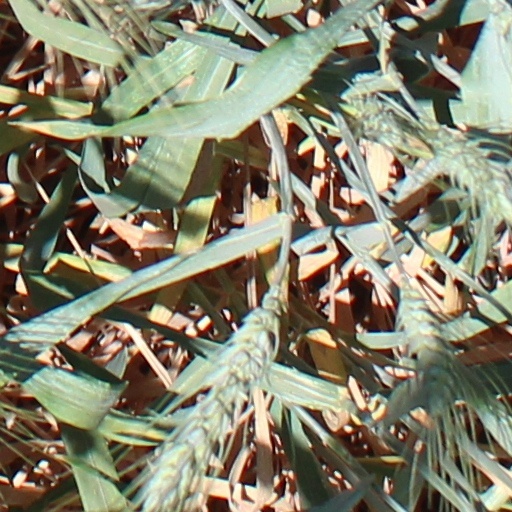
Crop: wheat